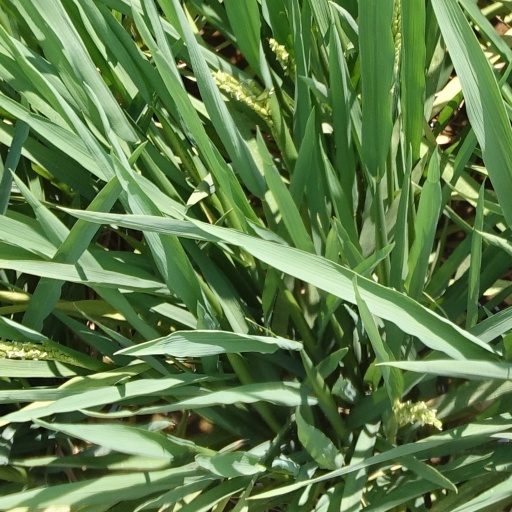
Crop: rice